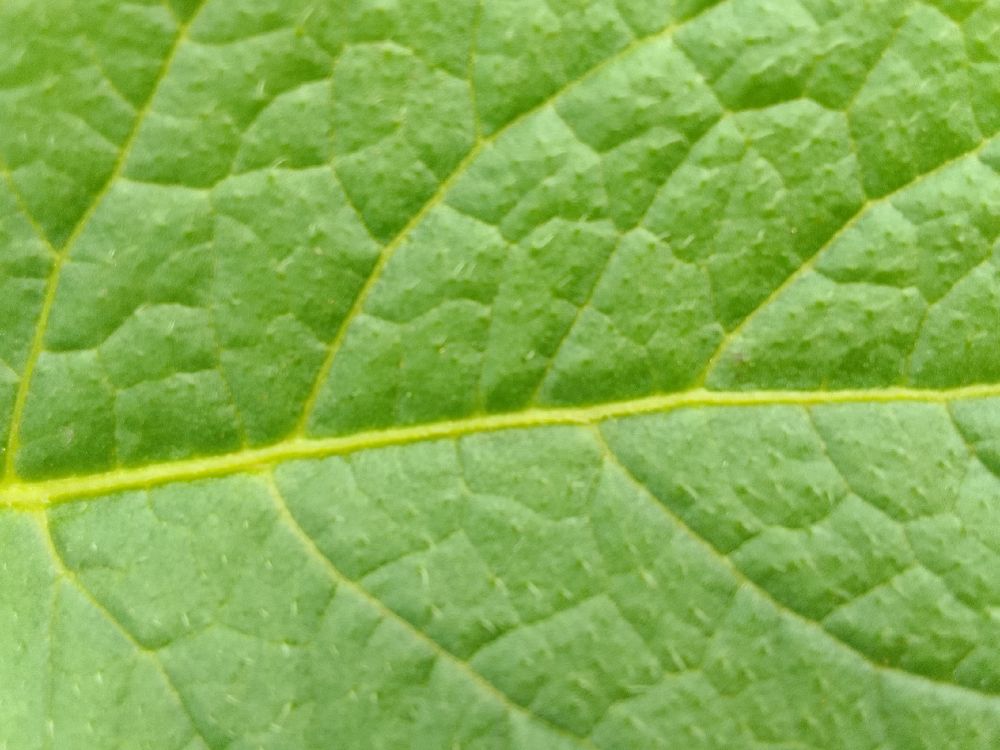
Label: Healthy